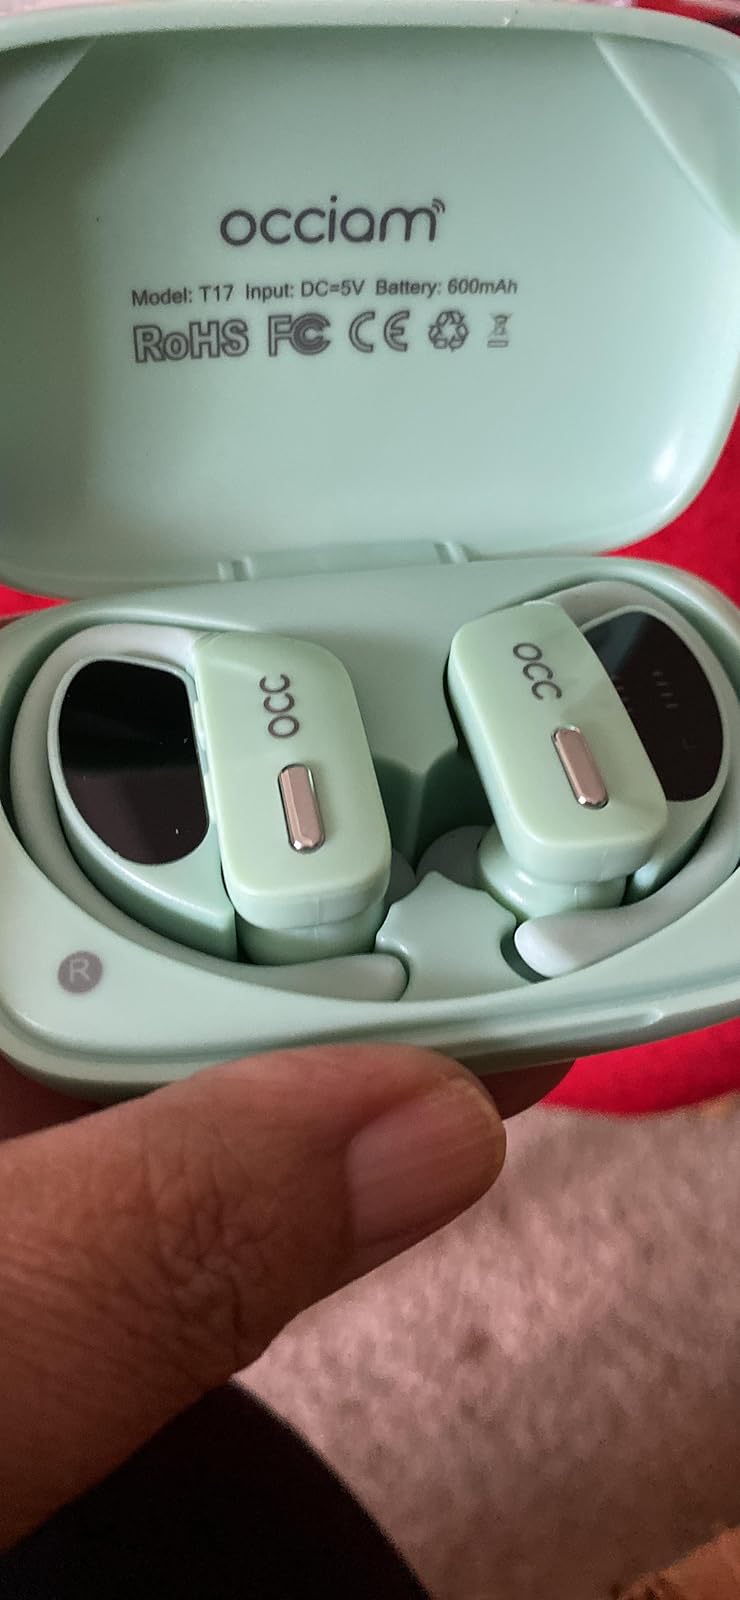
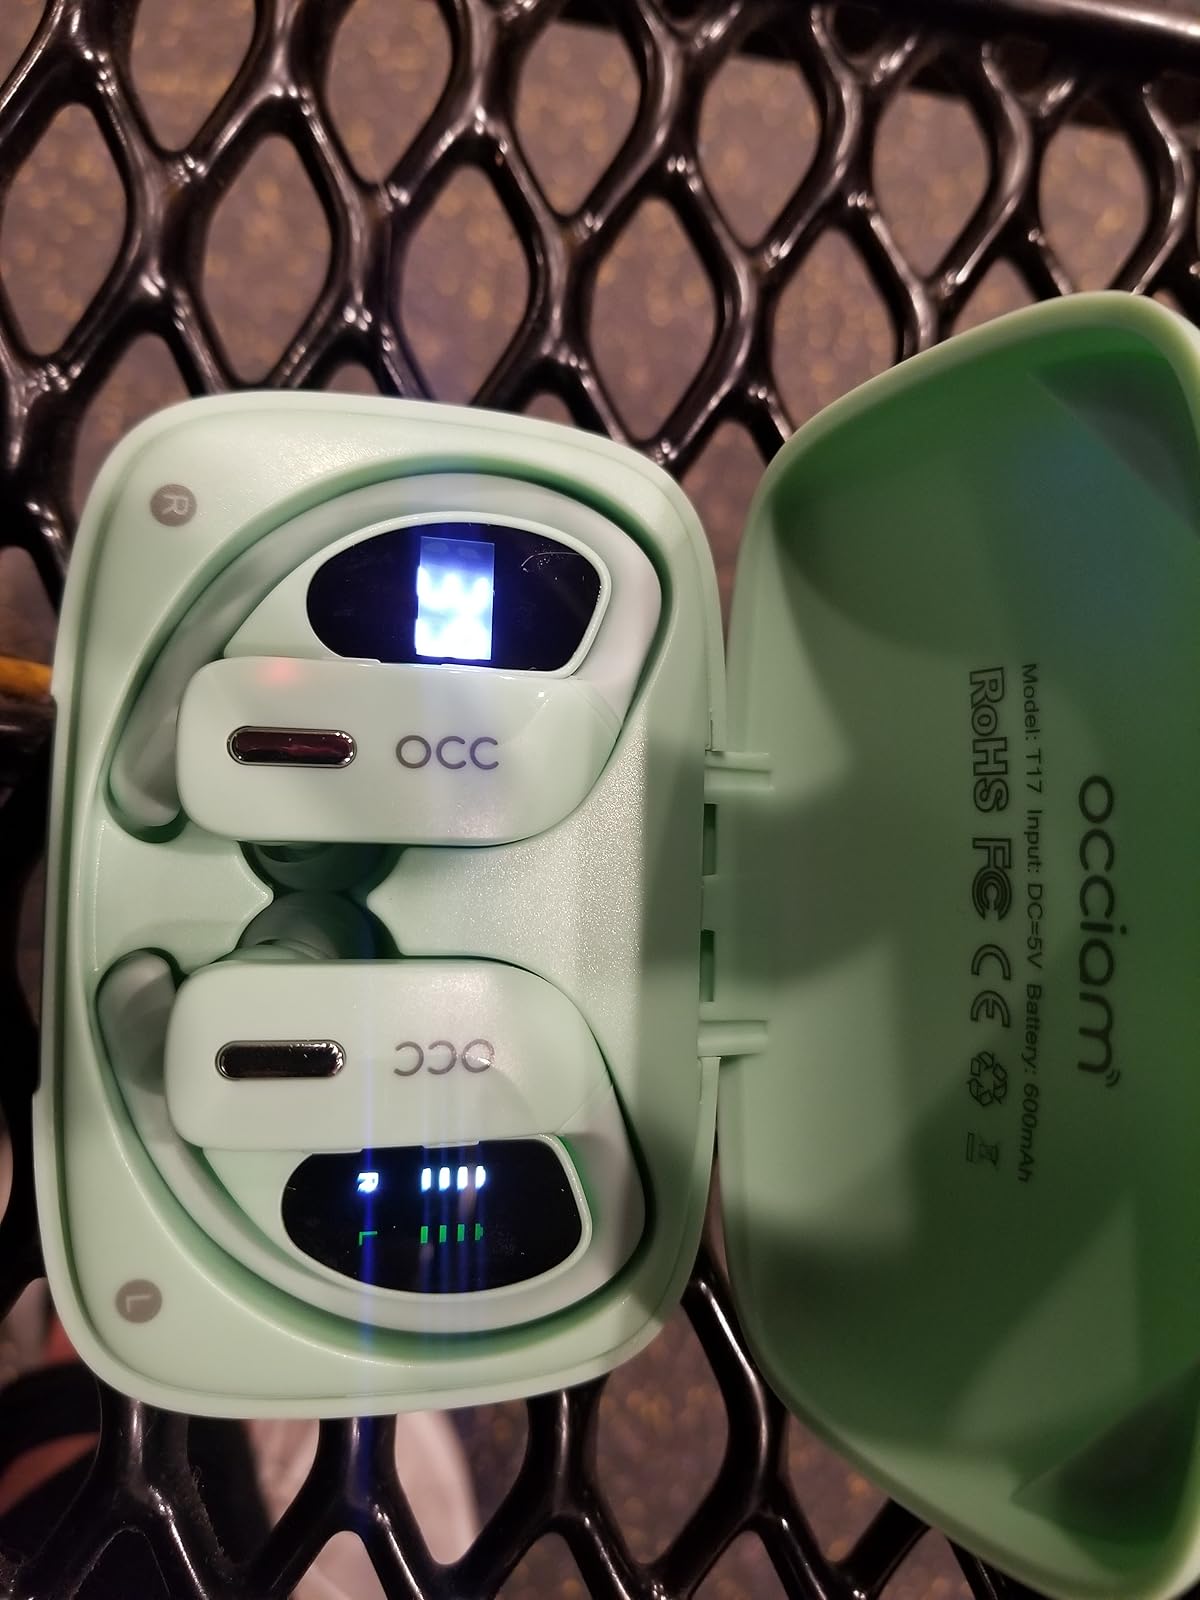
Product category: earbuds
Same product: yes